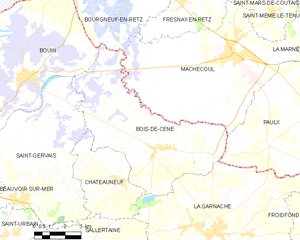
Carte des communes françaises Bois-de-Céné